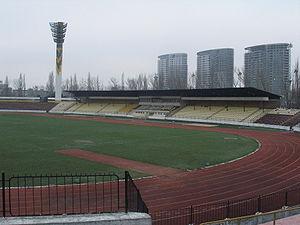
L'équipe de Slovaquie de football est la sélection de joueurs slovaques représentant leur pays lors des compétitions internationales de football masculin, sous l'égide de la Fédération slovaque de football.